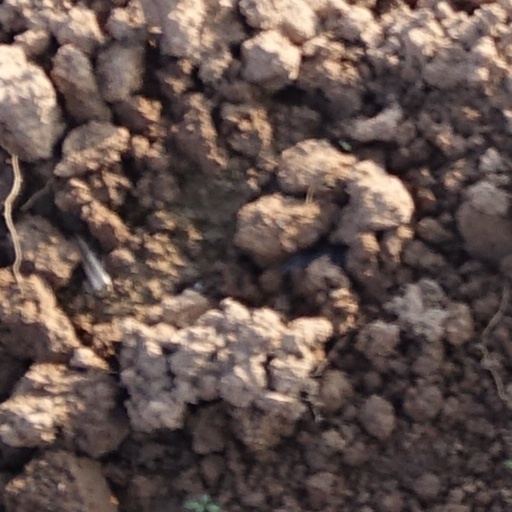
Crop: wheat